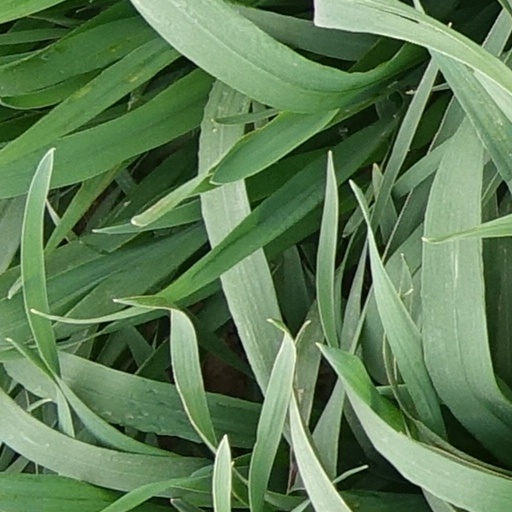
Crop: wheat